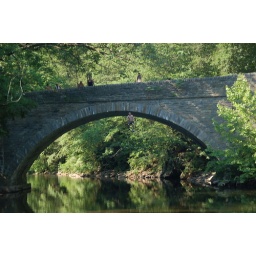
Some kids jumping off the bridge by Valley Green Inn into the shallow creek below